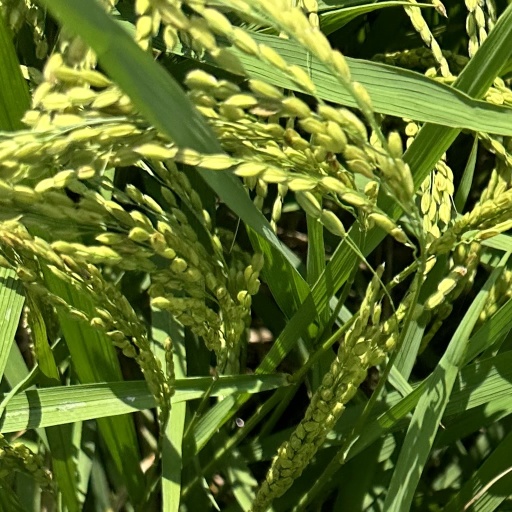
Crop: rice